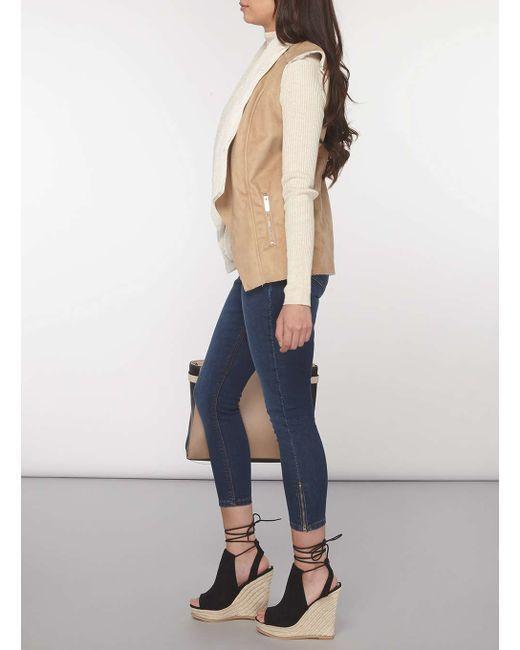
Ärmelloser Mantel mit Kunstleder-Fleece-Futter in Beige